Antenne Centre Télévision

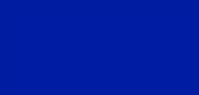
The logo of the channel.

Antenne Centre Télévision (English: Television Center Antenna) (ACTV) is a Belgian television channel, broadcast in eleven municipalities in the Centre Region. It is one of the twelve local televisions recognized in the French Community Wallonia-Brussels.